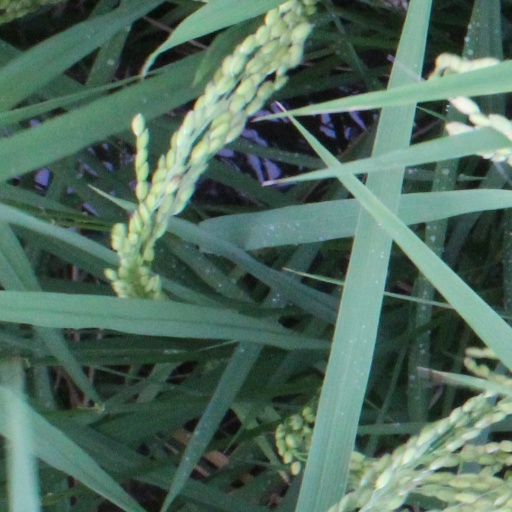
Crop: rice